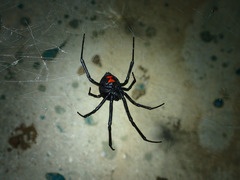
Species: Lactrodectus_hesperus